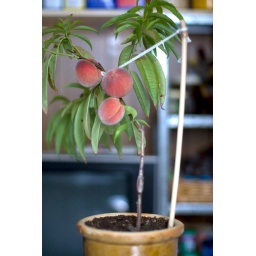
My parents and the three peaches from a very small peach tree planted in a tinyMy parents and the three peaches from a very small peach tree planted in a tiny pot